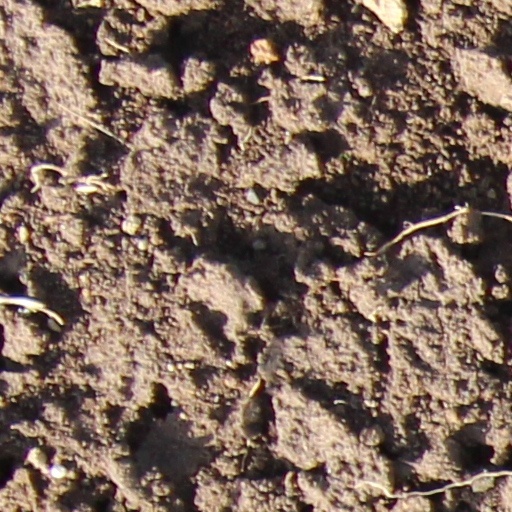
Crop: wheat